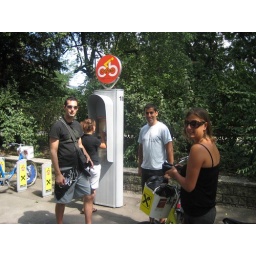
Renting street bikes in Vienna, Austria